Battles of the Separation Corridor

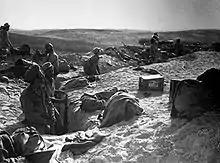
Israeli forces at Huleiqat

As mentioned, the Yiftach Brigade failed to capture Huleiqat and its outlying position (Hill 138.5) on October 17–18. Givati, on the other hand, succeeded in capturing Kawkaba to the north, and on October 18–19—the adjacent Bayt Tima. No further attempts were made to attack Huleiqat from the south, and instead Givati set out to capture it from the north. The participating units were four companies from the 52nd Battalion and two from the 54th. The Egyptians were spread out in hills 114.1, 123.2, 120, 120a, 128.2, 138.5, 131.2 and in Huleiqat itself. Their force now consisted of three companies—two of Egyptian and one of Saudi origin.